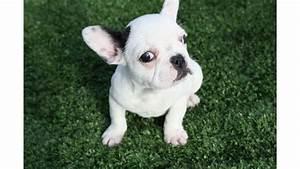
dog